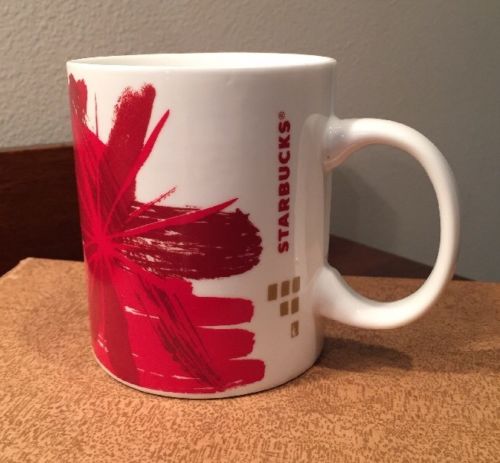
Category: mug